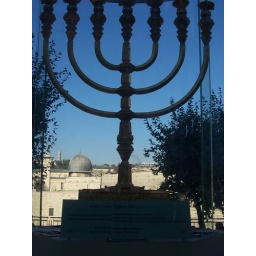
A golden menorah built for a rededication. I forget why it remains outside (but in a glass case).